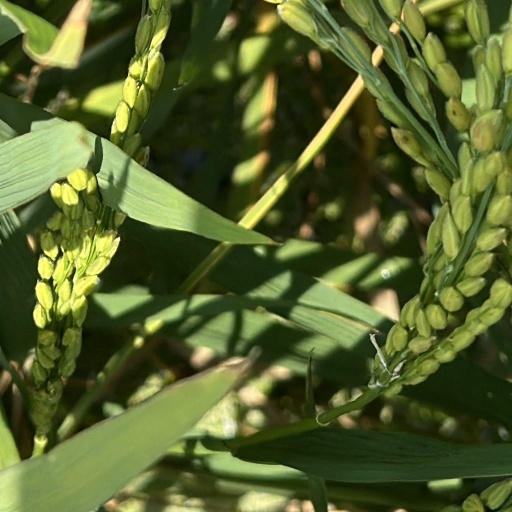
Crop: rice